Fiat A.54

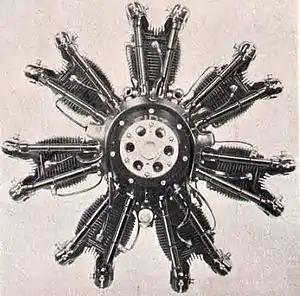

The Fiat A.54 was a seven-cylinder, air-cooled radial engine developed in Italy in the 1930s as a powerplant for aircraft. Amongst others, it powered the Ambrosini SAI.1 and SAI.2 racing aircraft.